Bea Miller

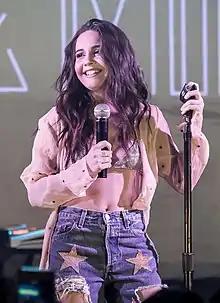
Miller in 2017

Beatrice Annika Miller is an American singer and actress. She was the fifth contestant eliminated on season two of "The X Factor" (US) when she was 13 years old. She was later signed to Hollywood Records. Her debut EP "Young Blood" was released in 2014, and her debut album "Not an Apology" was released on July 24, 2015. In 2016, she released the single "Yes Girl". During 2017, she released the EPs "", "", and "". The three EPs, along with five additional songs, were collected as her second studio album, "Aurora".